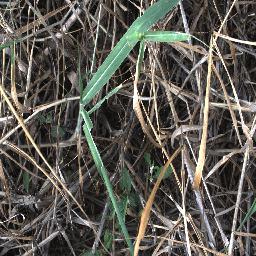
Label: negative